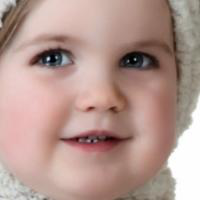
Age group: age 01-10